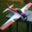
Label: airplane